Answer in natural language. Consider the 3D positions of the objects in the scene and not just the 2D positions in the image. Is the centerpoint of  dark cave wall decor photo (highlighted by a red box) at a higher height than two seater red modern sofa (highlighted by a blue box)? Choose between the following options: no or yes
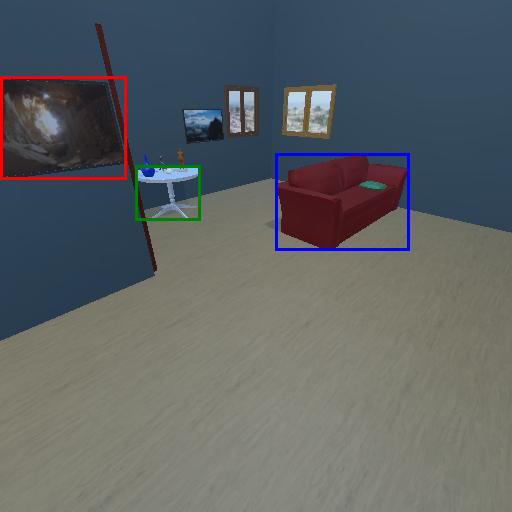
<answer>yes</answer>